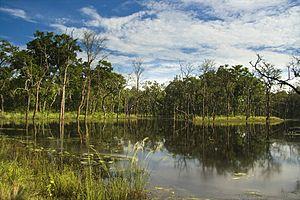
Cet article recense les sites inscrits au patrimoine mondial au Népal.
Cet article recense les zones humides du Népal concernées par la convention de Ramsar.